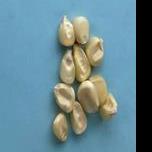
Maize quality: Good